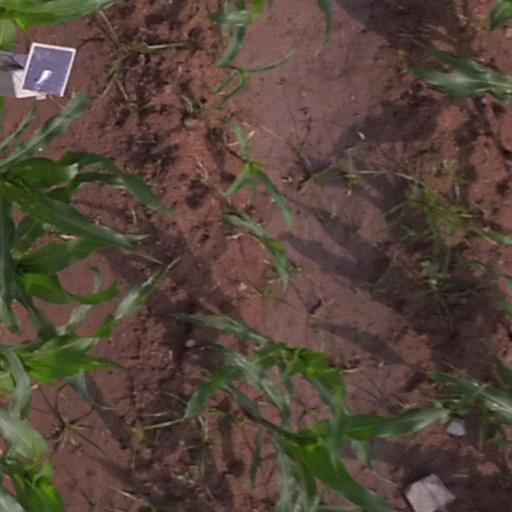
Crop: maize; corn